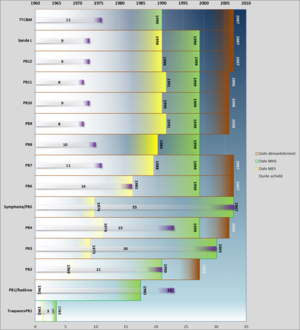
Dates et durées de vies des antennes sur le site de Pleumeur-Bodou
Le centre de télécommunication par satellite de Pleumeur-Bodou, situé dans les Côtes-d'Armor, est le téléport à l'origine de la première transmission télévisée en mondovision via le satellite « Telstar » en 1962.